Fortunato Duranti

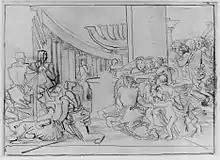
Congregation in a Temple

Duranti was born at Montefortino, in what are now the Marche, then part of the Papal States. His father was a shoemaker of limited means. In 1807, he traveled to Rome to study under the patronage of Cardinal Bernardino Honorati in the school of Domenico Conti Bazzani, who had trained with Giuseppe Bazzani and Pompeo Batoni. In Rome he befriended Nicola Consoni, the director of the Academy of Saint Luke, and Tommaso Minardi, the pre-eminent Italian Neoclassic painter in Rome. He was influenced by Vincenzo Camuccini, Pelagio Palagi, Felice Giani, and Bartolomeo Pinelli.